Answer in natural language. How many Chairs are visible in the scene? Choose between the following options: 4, 5, 6, 3 or 1
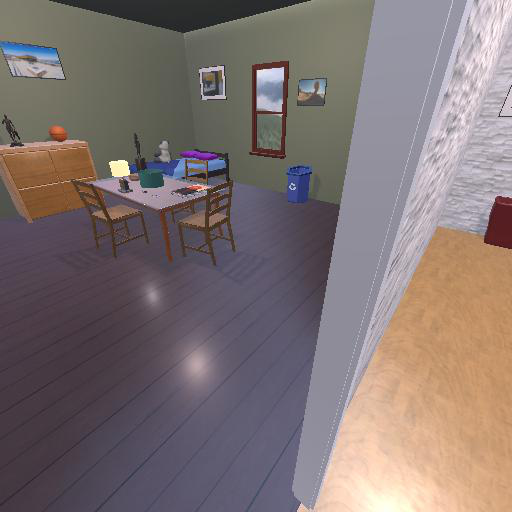
<answer>3</answer>